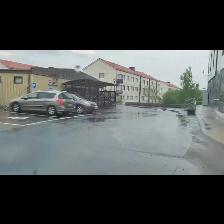
Label: NonHuman